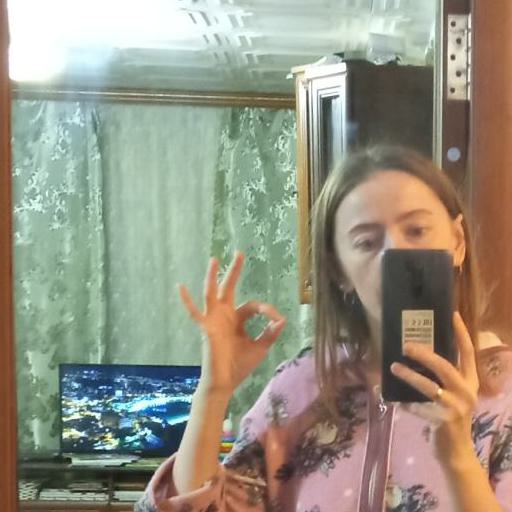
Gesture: ok